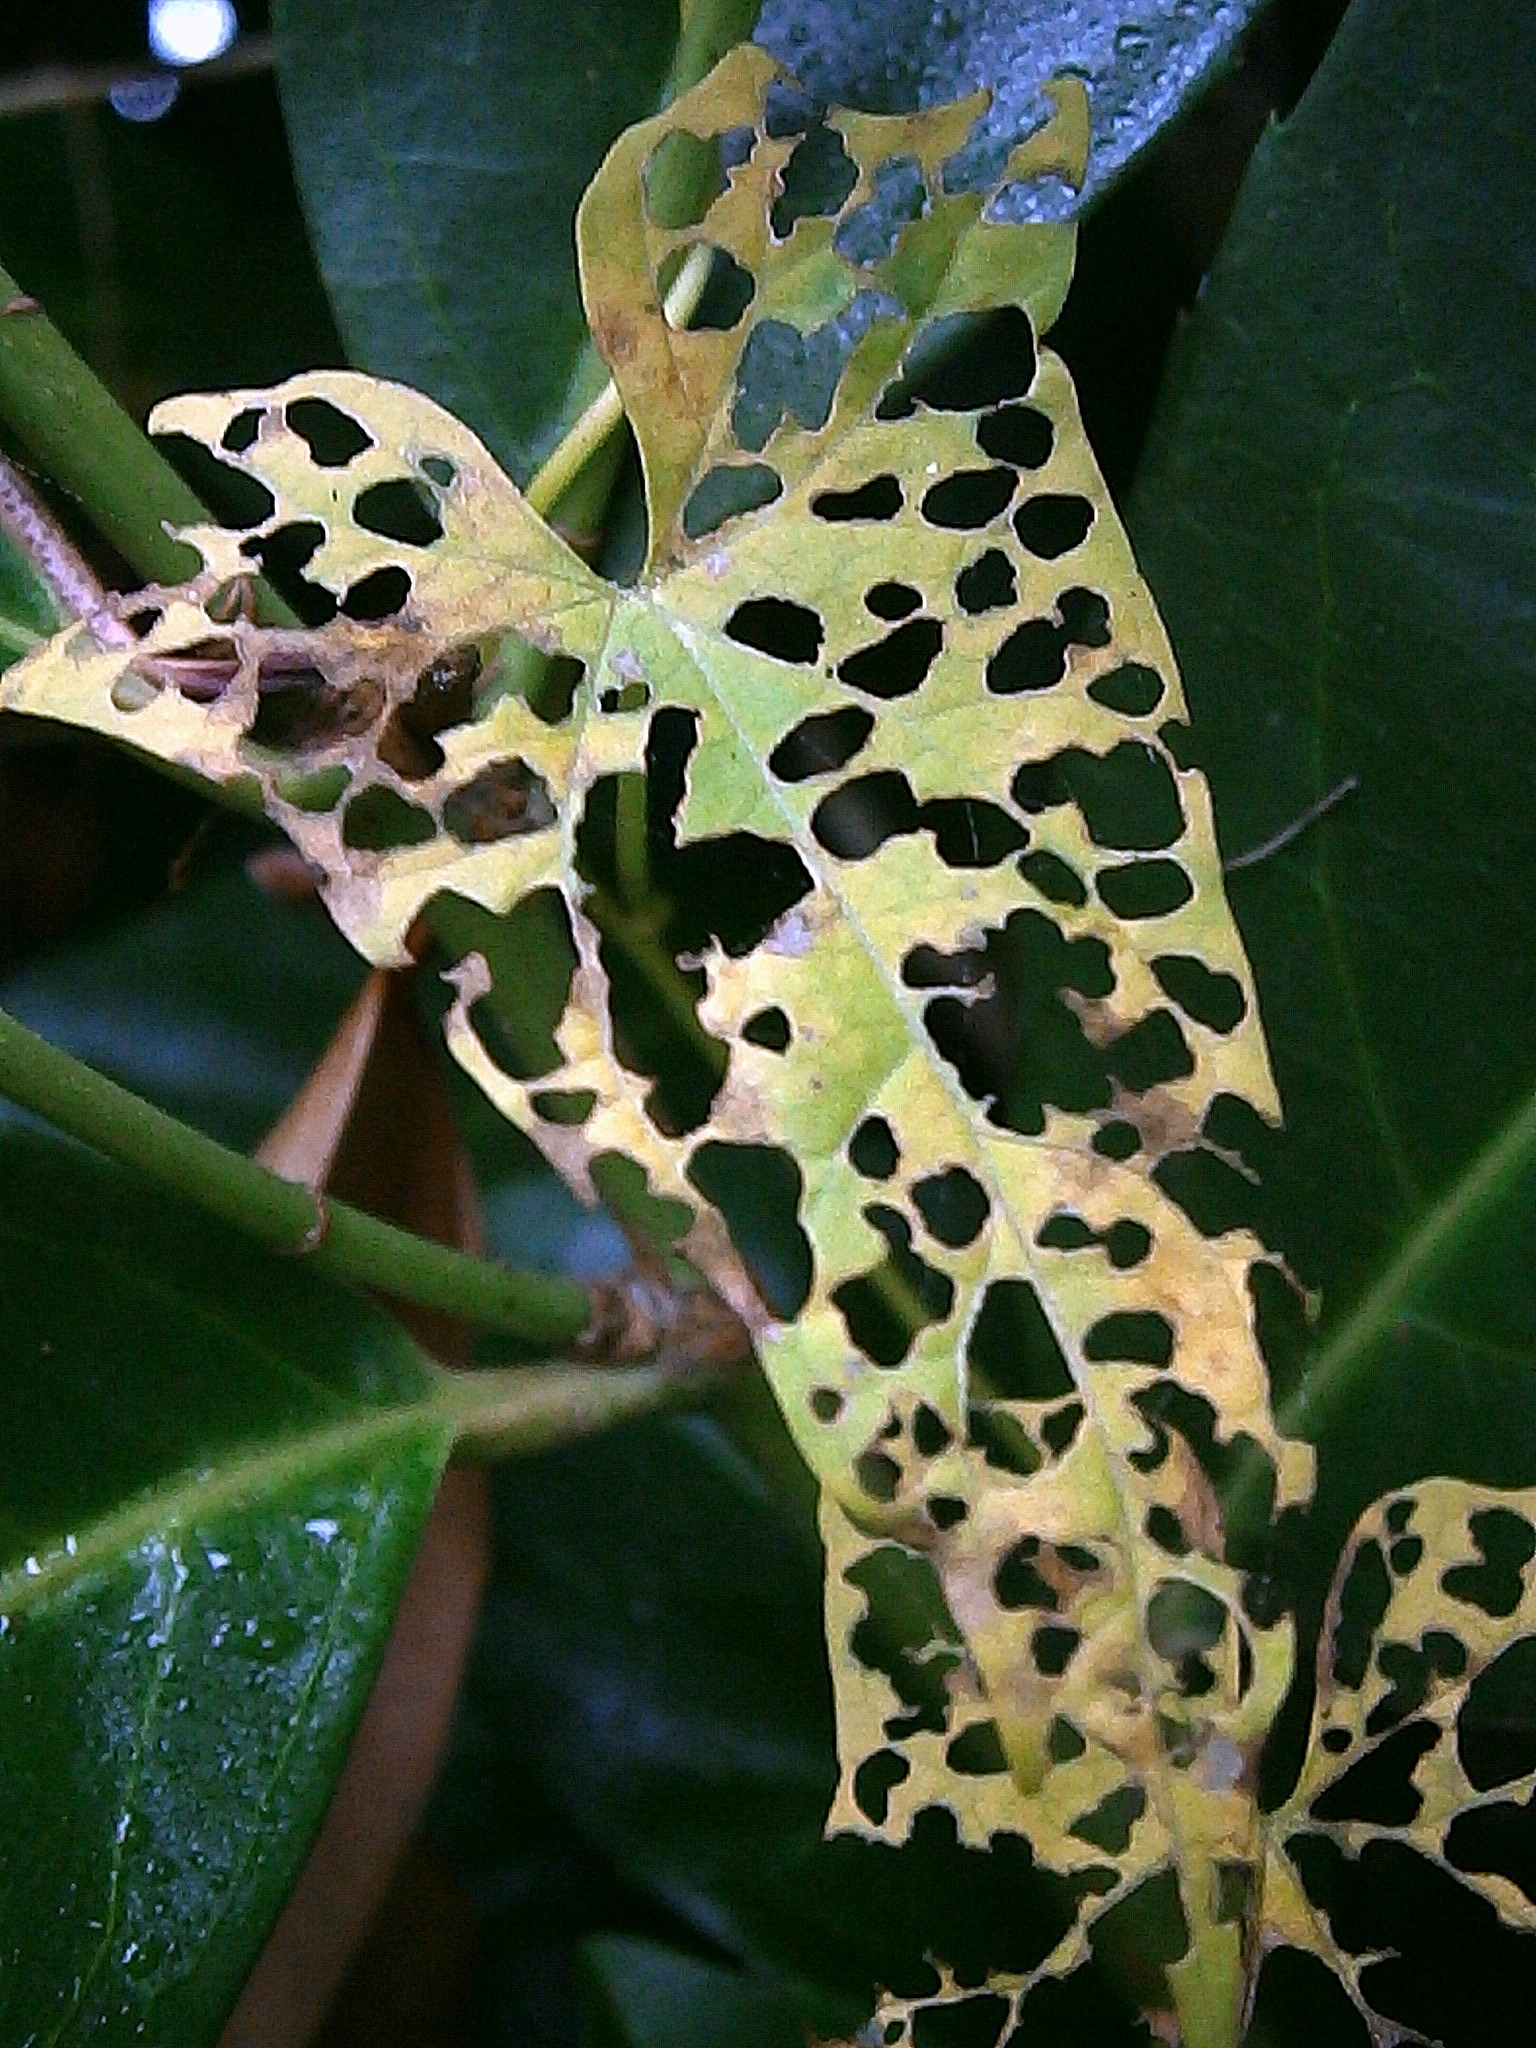
tree, nature, plant, leaf, hole, flower, pattern, green, produce, botany, decay, flora, fauna, leaves, shrub, holes, fall foliage, injury, macro photography, discolored, holey, flowering plant, ate, eaten on, land plant, dying off, small winter moth, winter moth